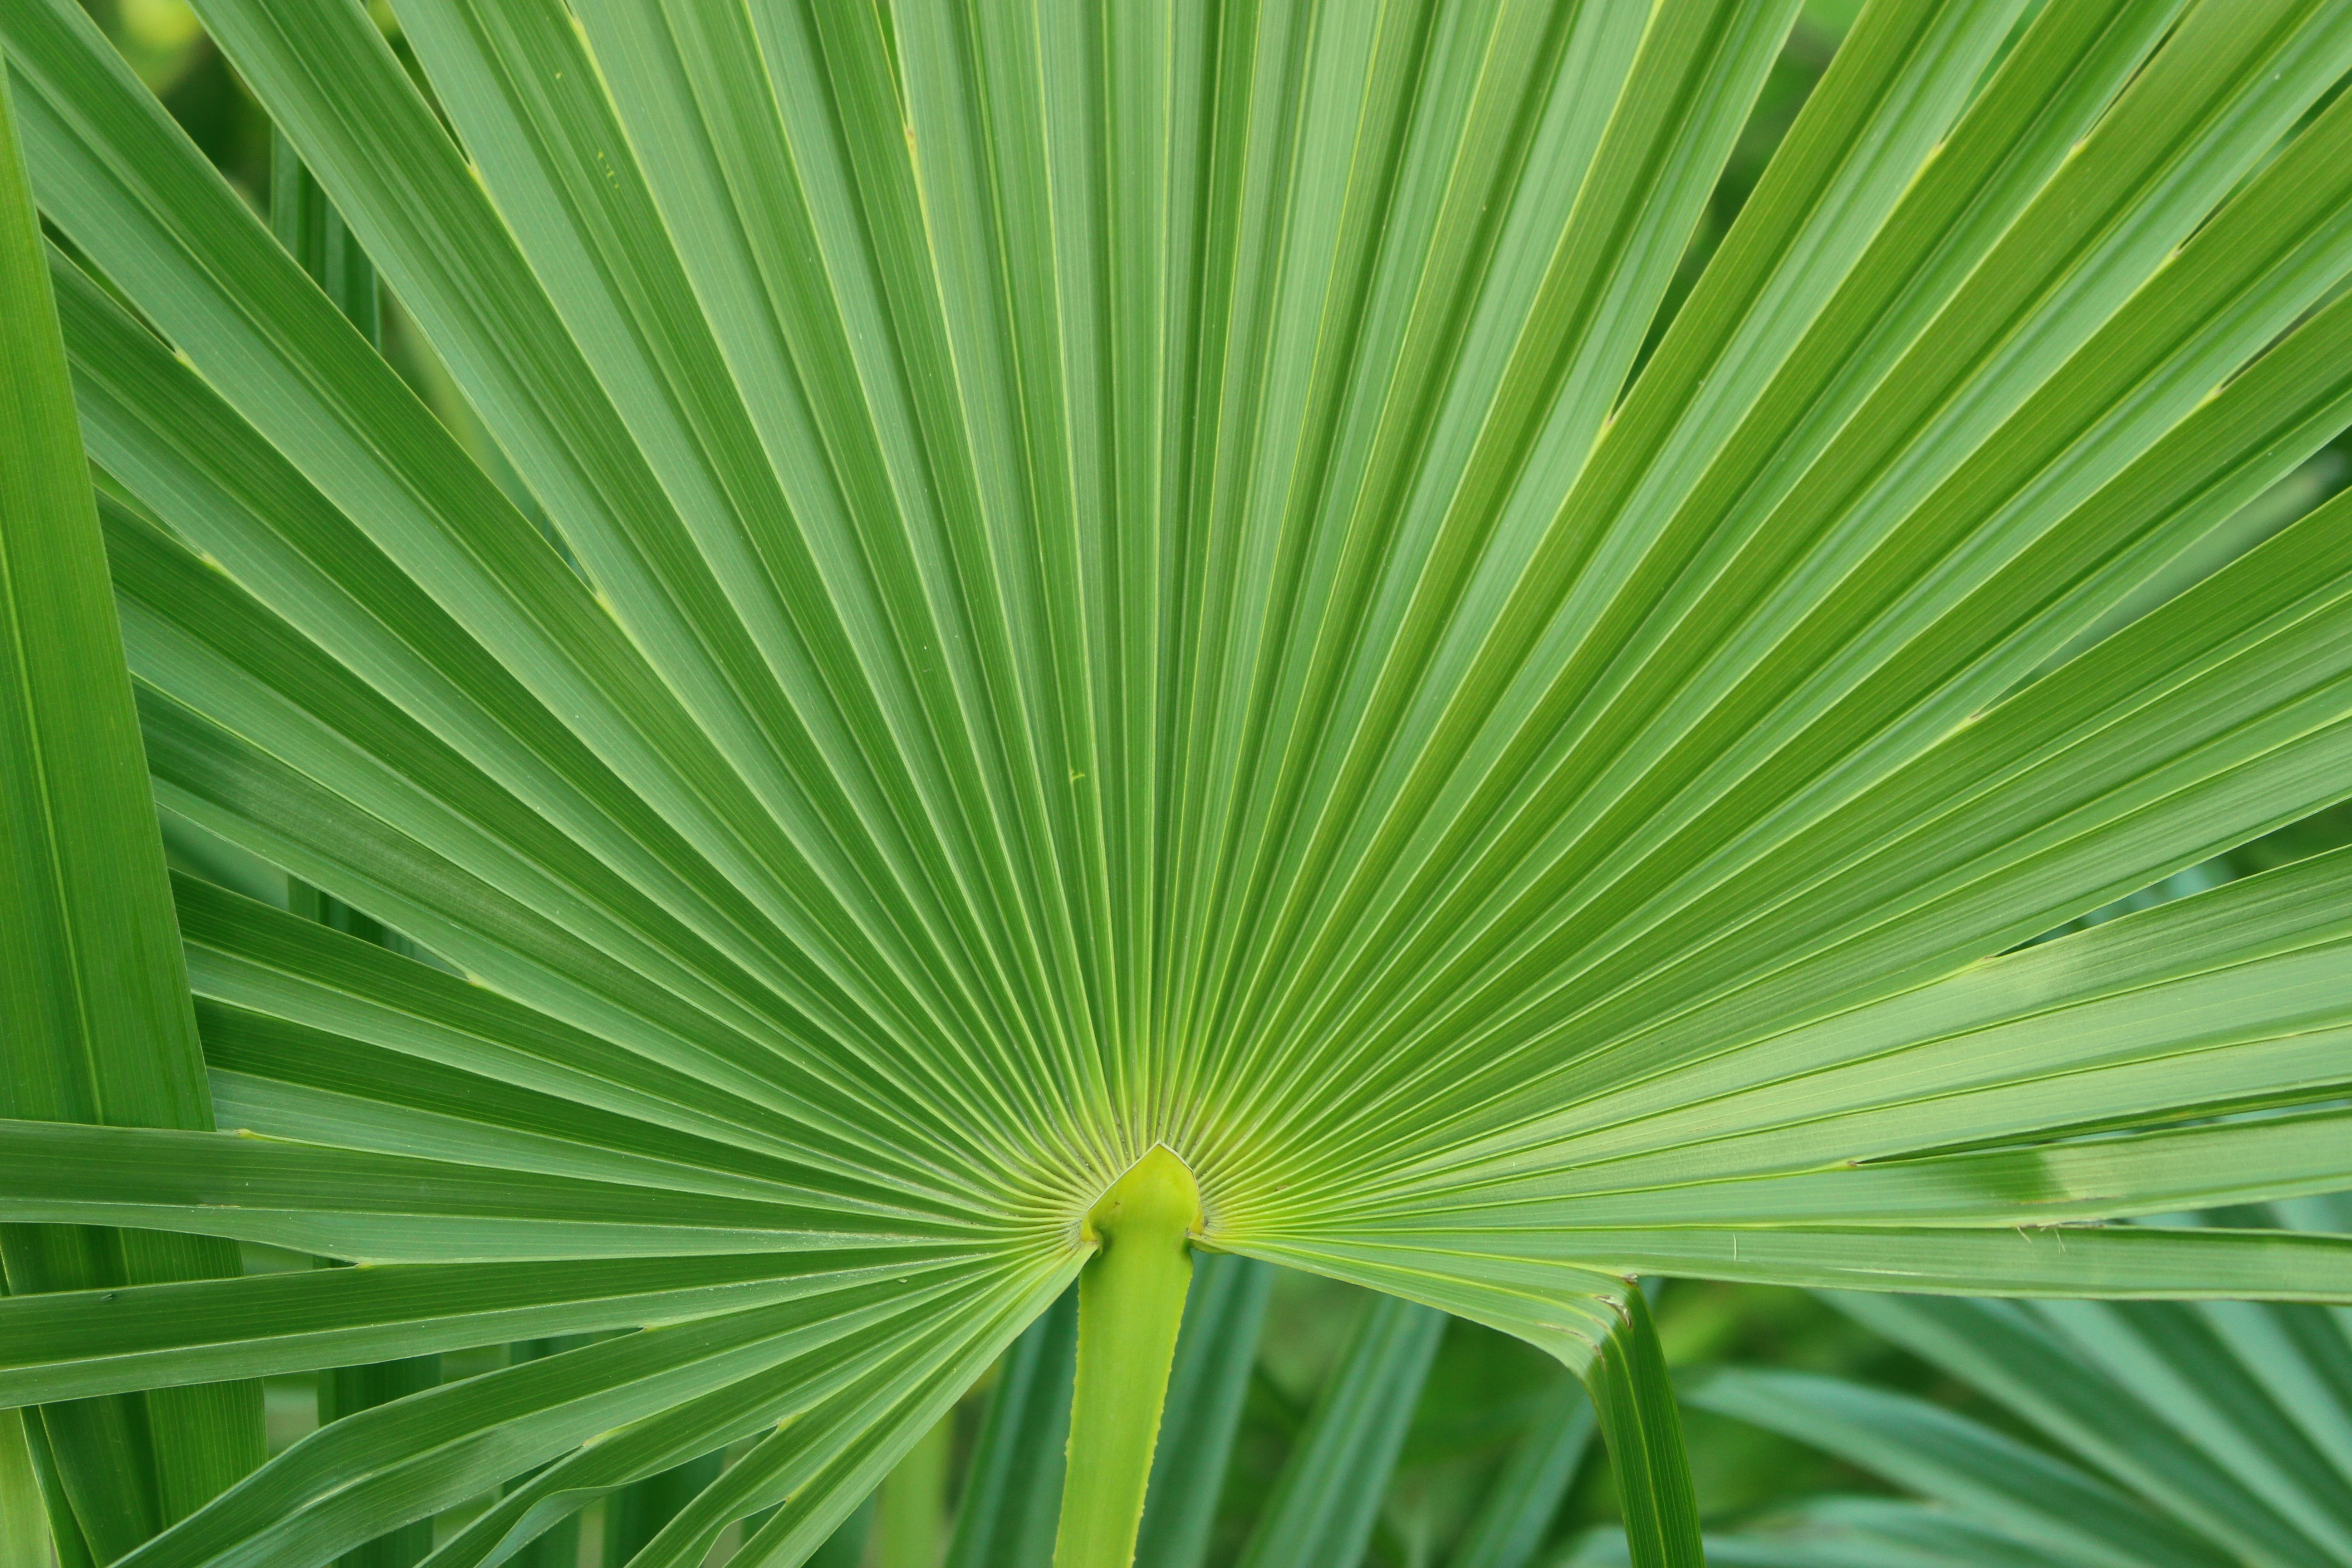
tree, grass, plant, sunlight, leaf, flower, foliage, green, palm, botany, flora, macro photography, flowering plant, grass family, plant stem, woody plant, land plant, arecales, palm family, saw palmetto